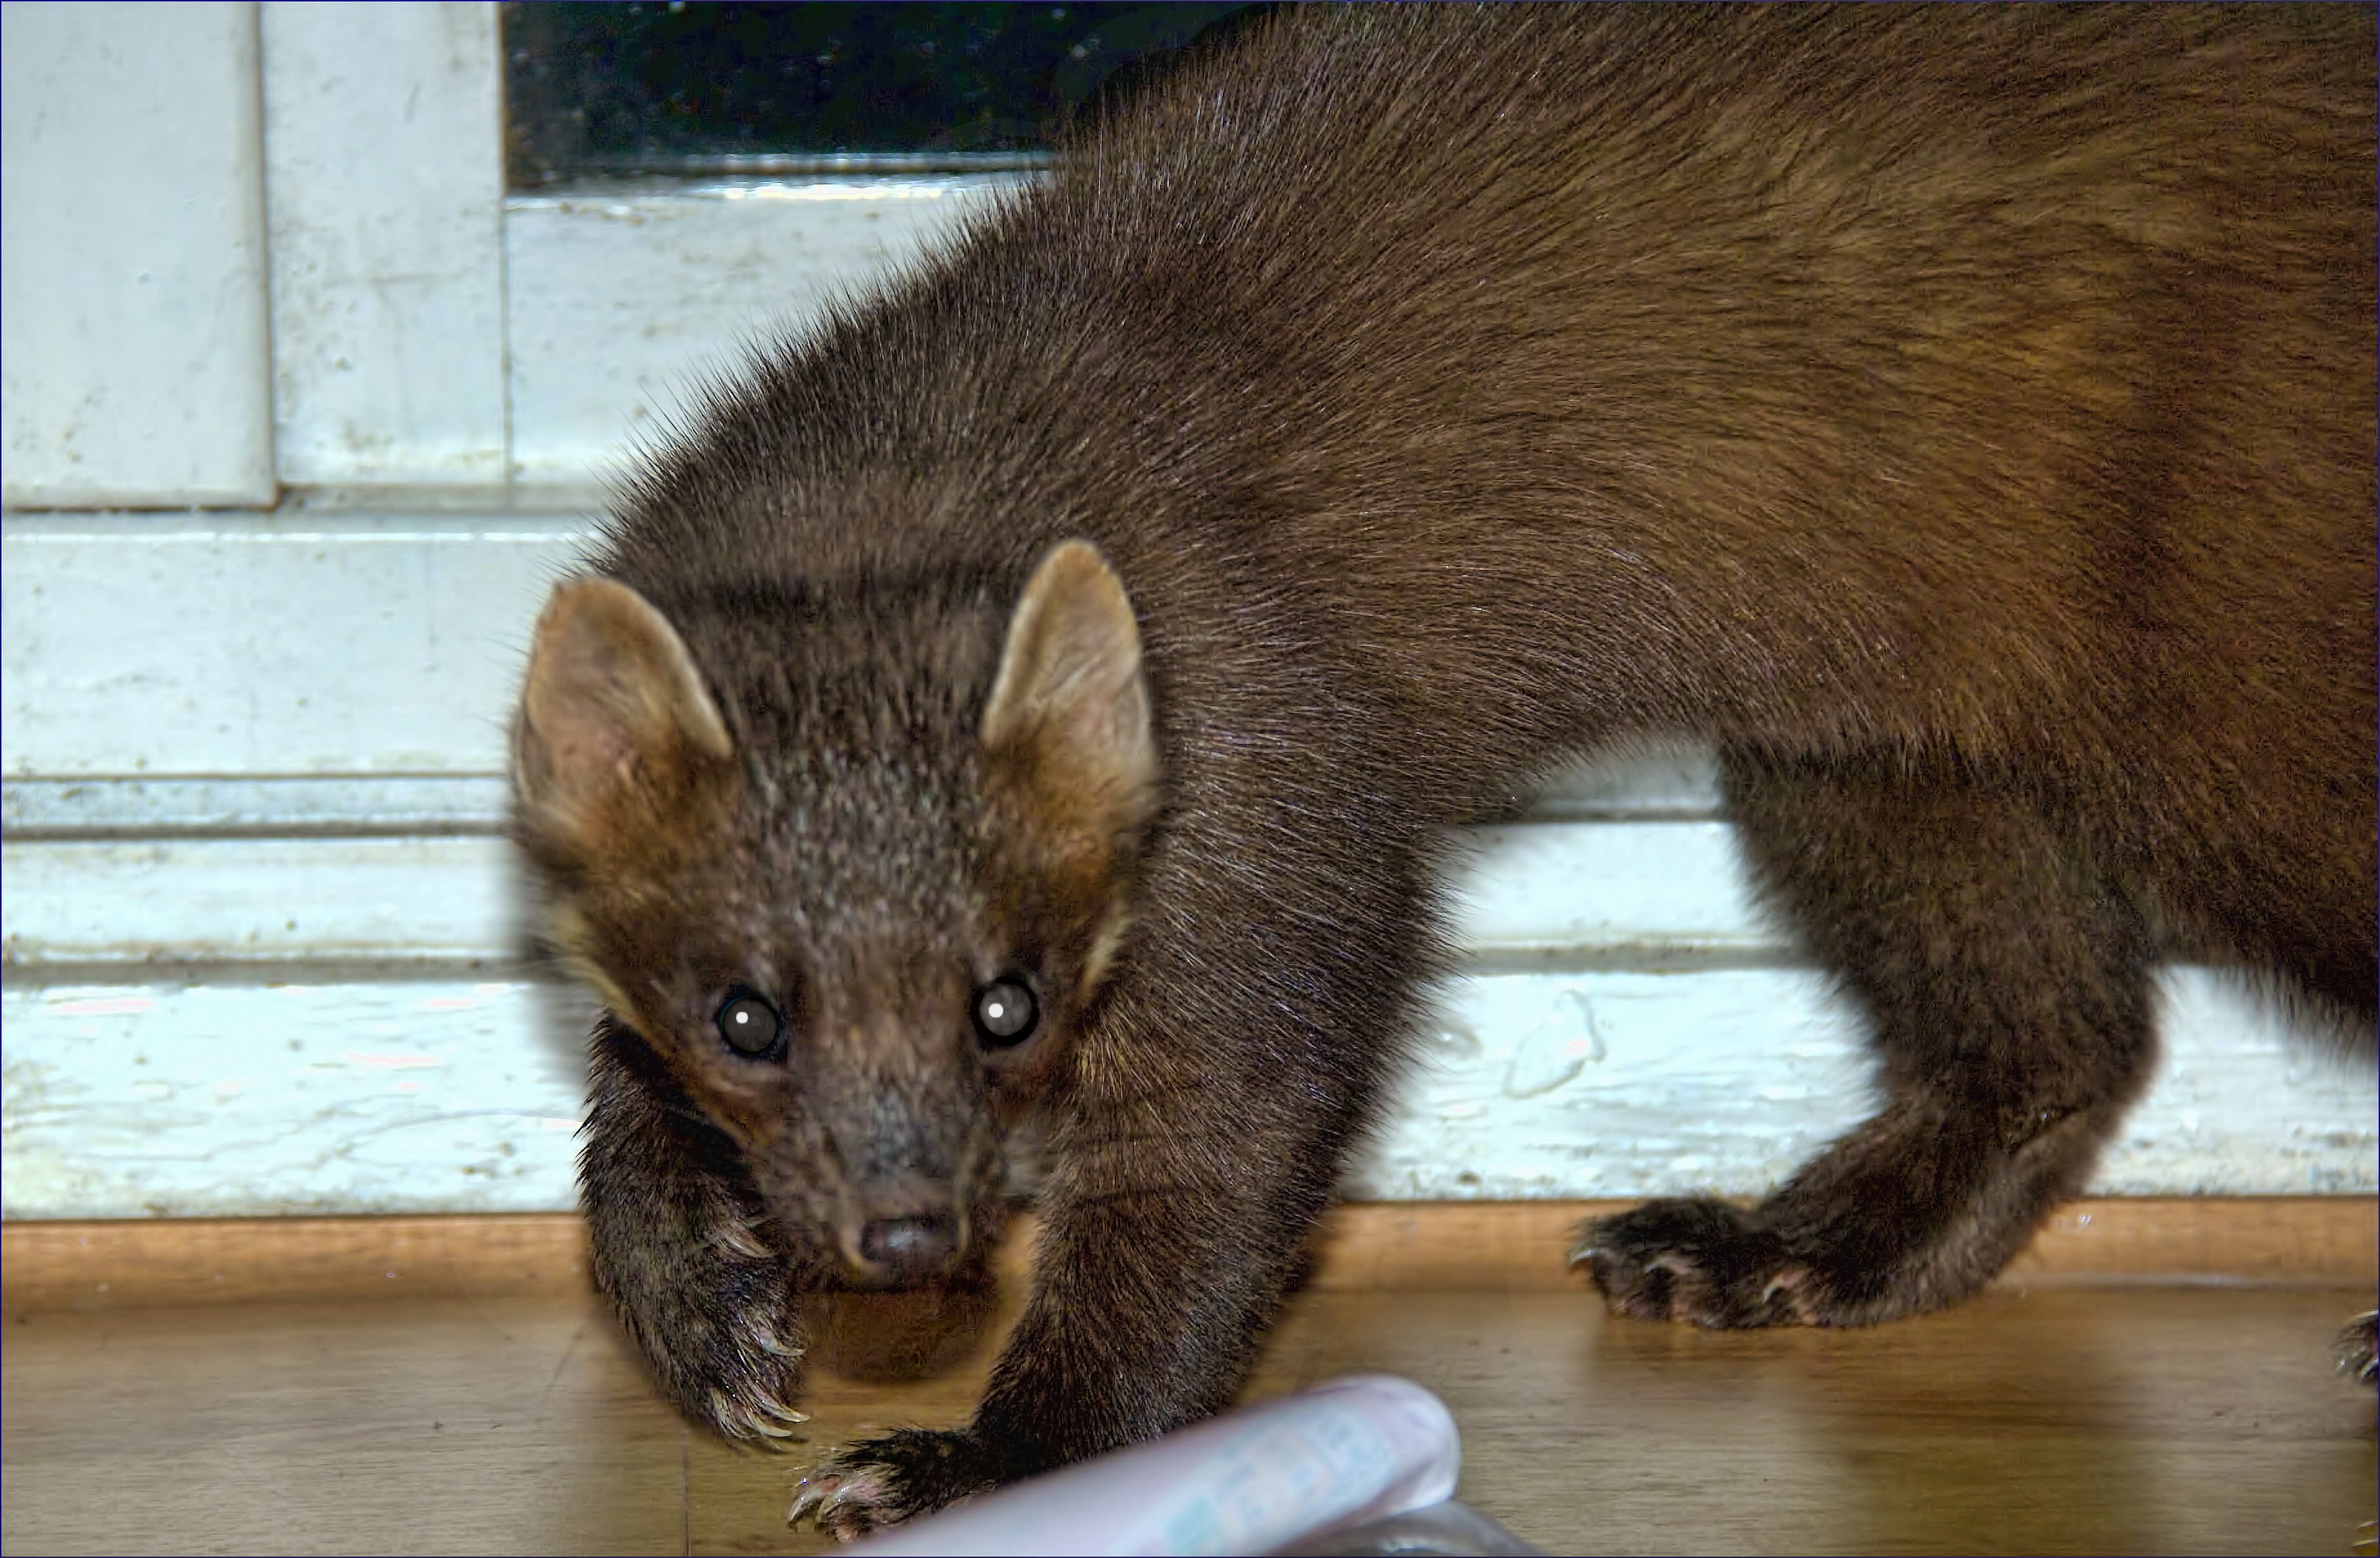
wildlife, mammal, fauna, raccoon, vertebrate, mink, pinemarten, craighighlandfarm, marten, procyonidae, viverridae